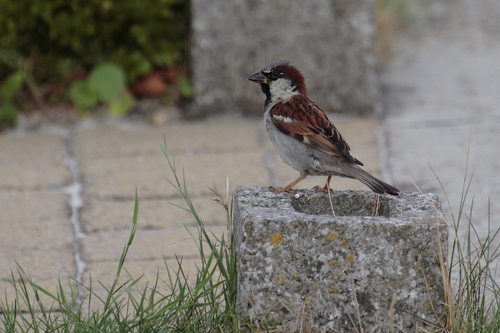
this bird has a white belly and breast, black neck, and rust colored crown and nape.
this bird is brown with grey on its chest and has a very short beak.
the bird has white cheeks, brown wings, a small gray beak, and black eyerings.
a white bellied bird with red and black wings up to the beak and breast.
a small bird with a white belly and breast, dark red wings and crown, gray recticles and a black bill.
this birds belly is grey but the rest of it is a mix of brown, black and grey.
the bird has a small black bill and brown wingbars.
this brown bird has a white belly, breast, cheek, and rump, short white wing bars, a black throat and eye ring, and a short, triangular black bill.
this bird has a brown back and a white breasta small bird with brown wings and white belly.
Species: House Sparrow